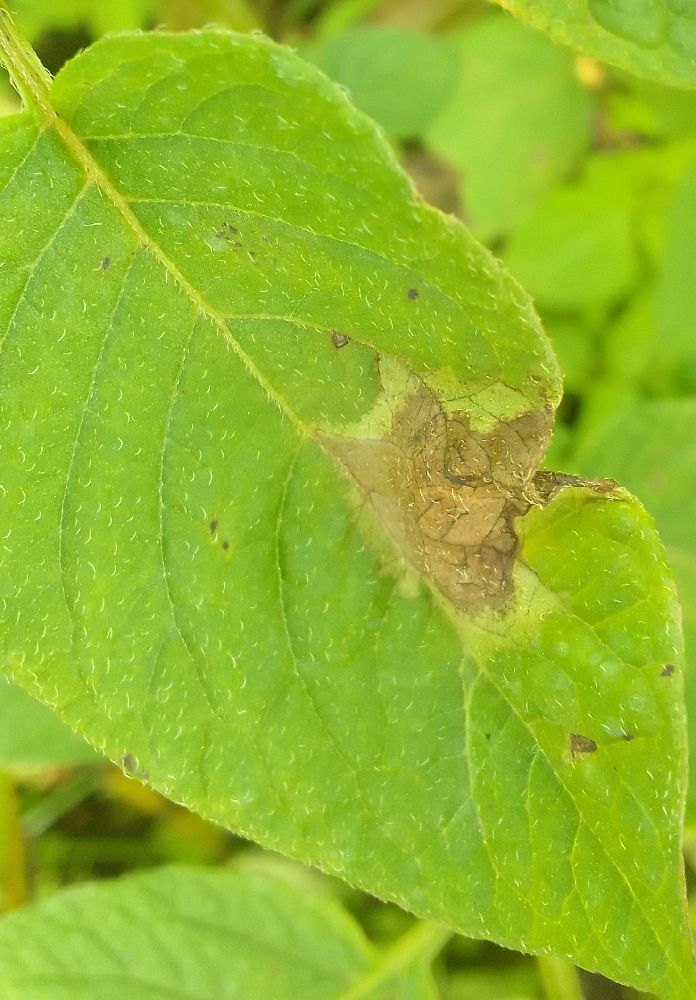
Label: Late blight